Canoe

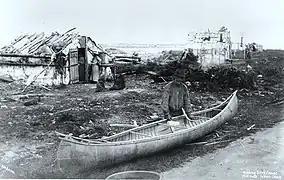
Innu building a birchbark canoe, Mi'kmaq camp, Matapedia, Quebec, Alexander Henderson, , Canada

It is assumed that the word "canoe" came into English from the term 'canoa' that is used for the Caribbean dugout canoe in Columbus' travelogues in 1493. Possibly that word 'canoa' comes from the Taino word `kanawa' that the original inhabitants of the Caribbean used for this vessel. Following its incorporation into Spanish, the term "canoa" made its way into the French language. While the French adopted a form similar to the Spanish, such as "canoë" or "canot," there is also evidence suggesting a potential influence from other indigenous languages encountered by French explorers in North America, like the French word "casnouey" adopted from the Saint-Lawrence Iroquoians language in the 1535 Jacques Cartier Relations translated in 1600 by the English geographer Richard Hackluyt.